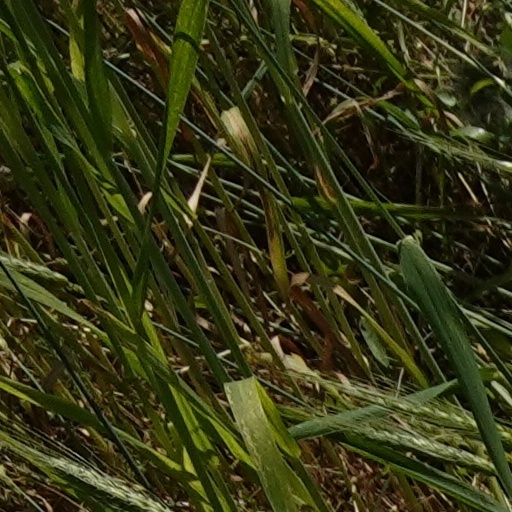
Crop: wheat